Nakshatratharattu

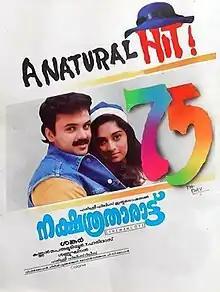
Promotional poster

Nakshatratharattu is a 1998 Indian Malayalam-language romance film directed by M. Shankar, and starring Kunchacko Boban and Shalini in the lead roles. The film was a success at the box office.